Samuel Levy (politician)

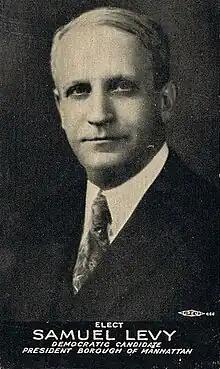

Samuel Levy (March 17, 1876 – March 15, 1953) was an American lawyer, businessman, and public official, who served as Manhattan Borough President.